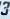
Number: 3